South Keys

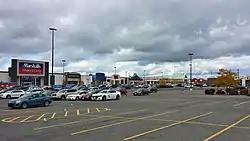
South Keys shopping centre

South Keys is a neighbourhood in Gloucester-Southgate Ward in the south end of Ottawa, Ontario, Canada. It is bounded by Johnston Road to the north, Albion Road to the east, the Airport Parkway to the west, and Hunt Club Road to the south. According to the Canada 2011 Census, the neighbourhood has a population of 2,849. The neighbourhood is part of the South Keys Greenboro Community Association.